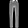
Label: Trouser